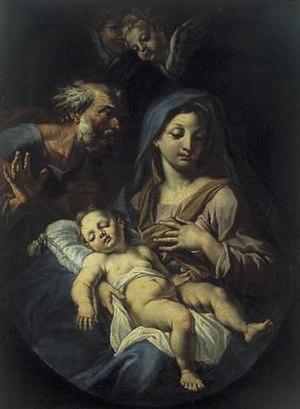
Onofrio Avellino, né en 1674 à Naples et mort le 17 avril 1741 à Rome, est un peintre italien baroque de l'école napolitaine de la fin du XVIIᵉ et du début du XVIIIᵉ siècle.